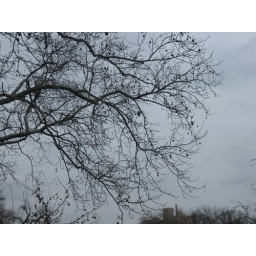
more birds in trees